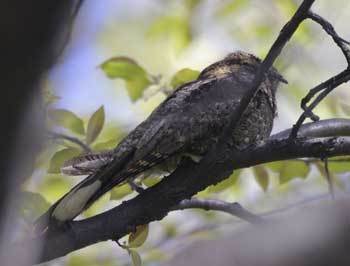
this is a large, dark gray bird with a white patch on its tail.
a mostly black bird with accents of white speckles and with black and white tail feathers.
this is a black bird with brown and white spots and a small beak.
this is a black spotted bird with a small pointy beak.
a black bird with white underside on the tail with patches of white occurring overall.
this particular bird has a gray body with a white patch on it's tail
this is a gray rounded bird with a long tail and a small head and beak.
this bird is mostly dark grey, and the bill is short and pointed.
a small brown bird, with a long tail, and a very short curved bill.
this bird is all brown with a small head and a small, pointy beak.
Species: Whip Poor Will